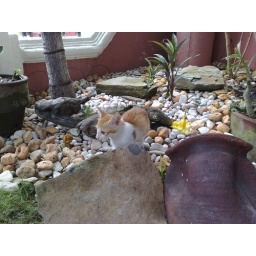
LIttle tiger cat in the morning, looking for something that could get his attention.